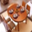
Label: table